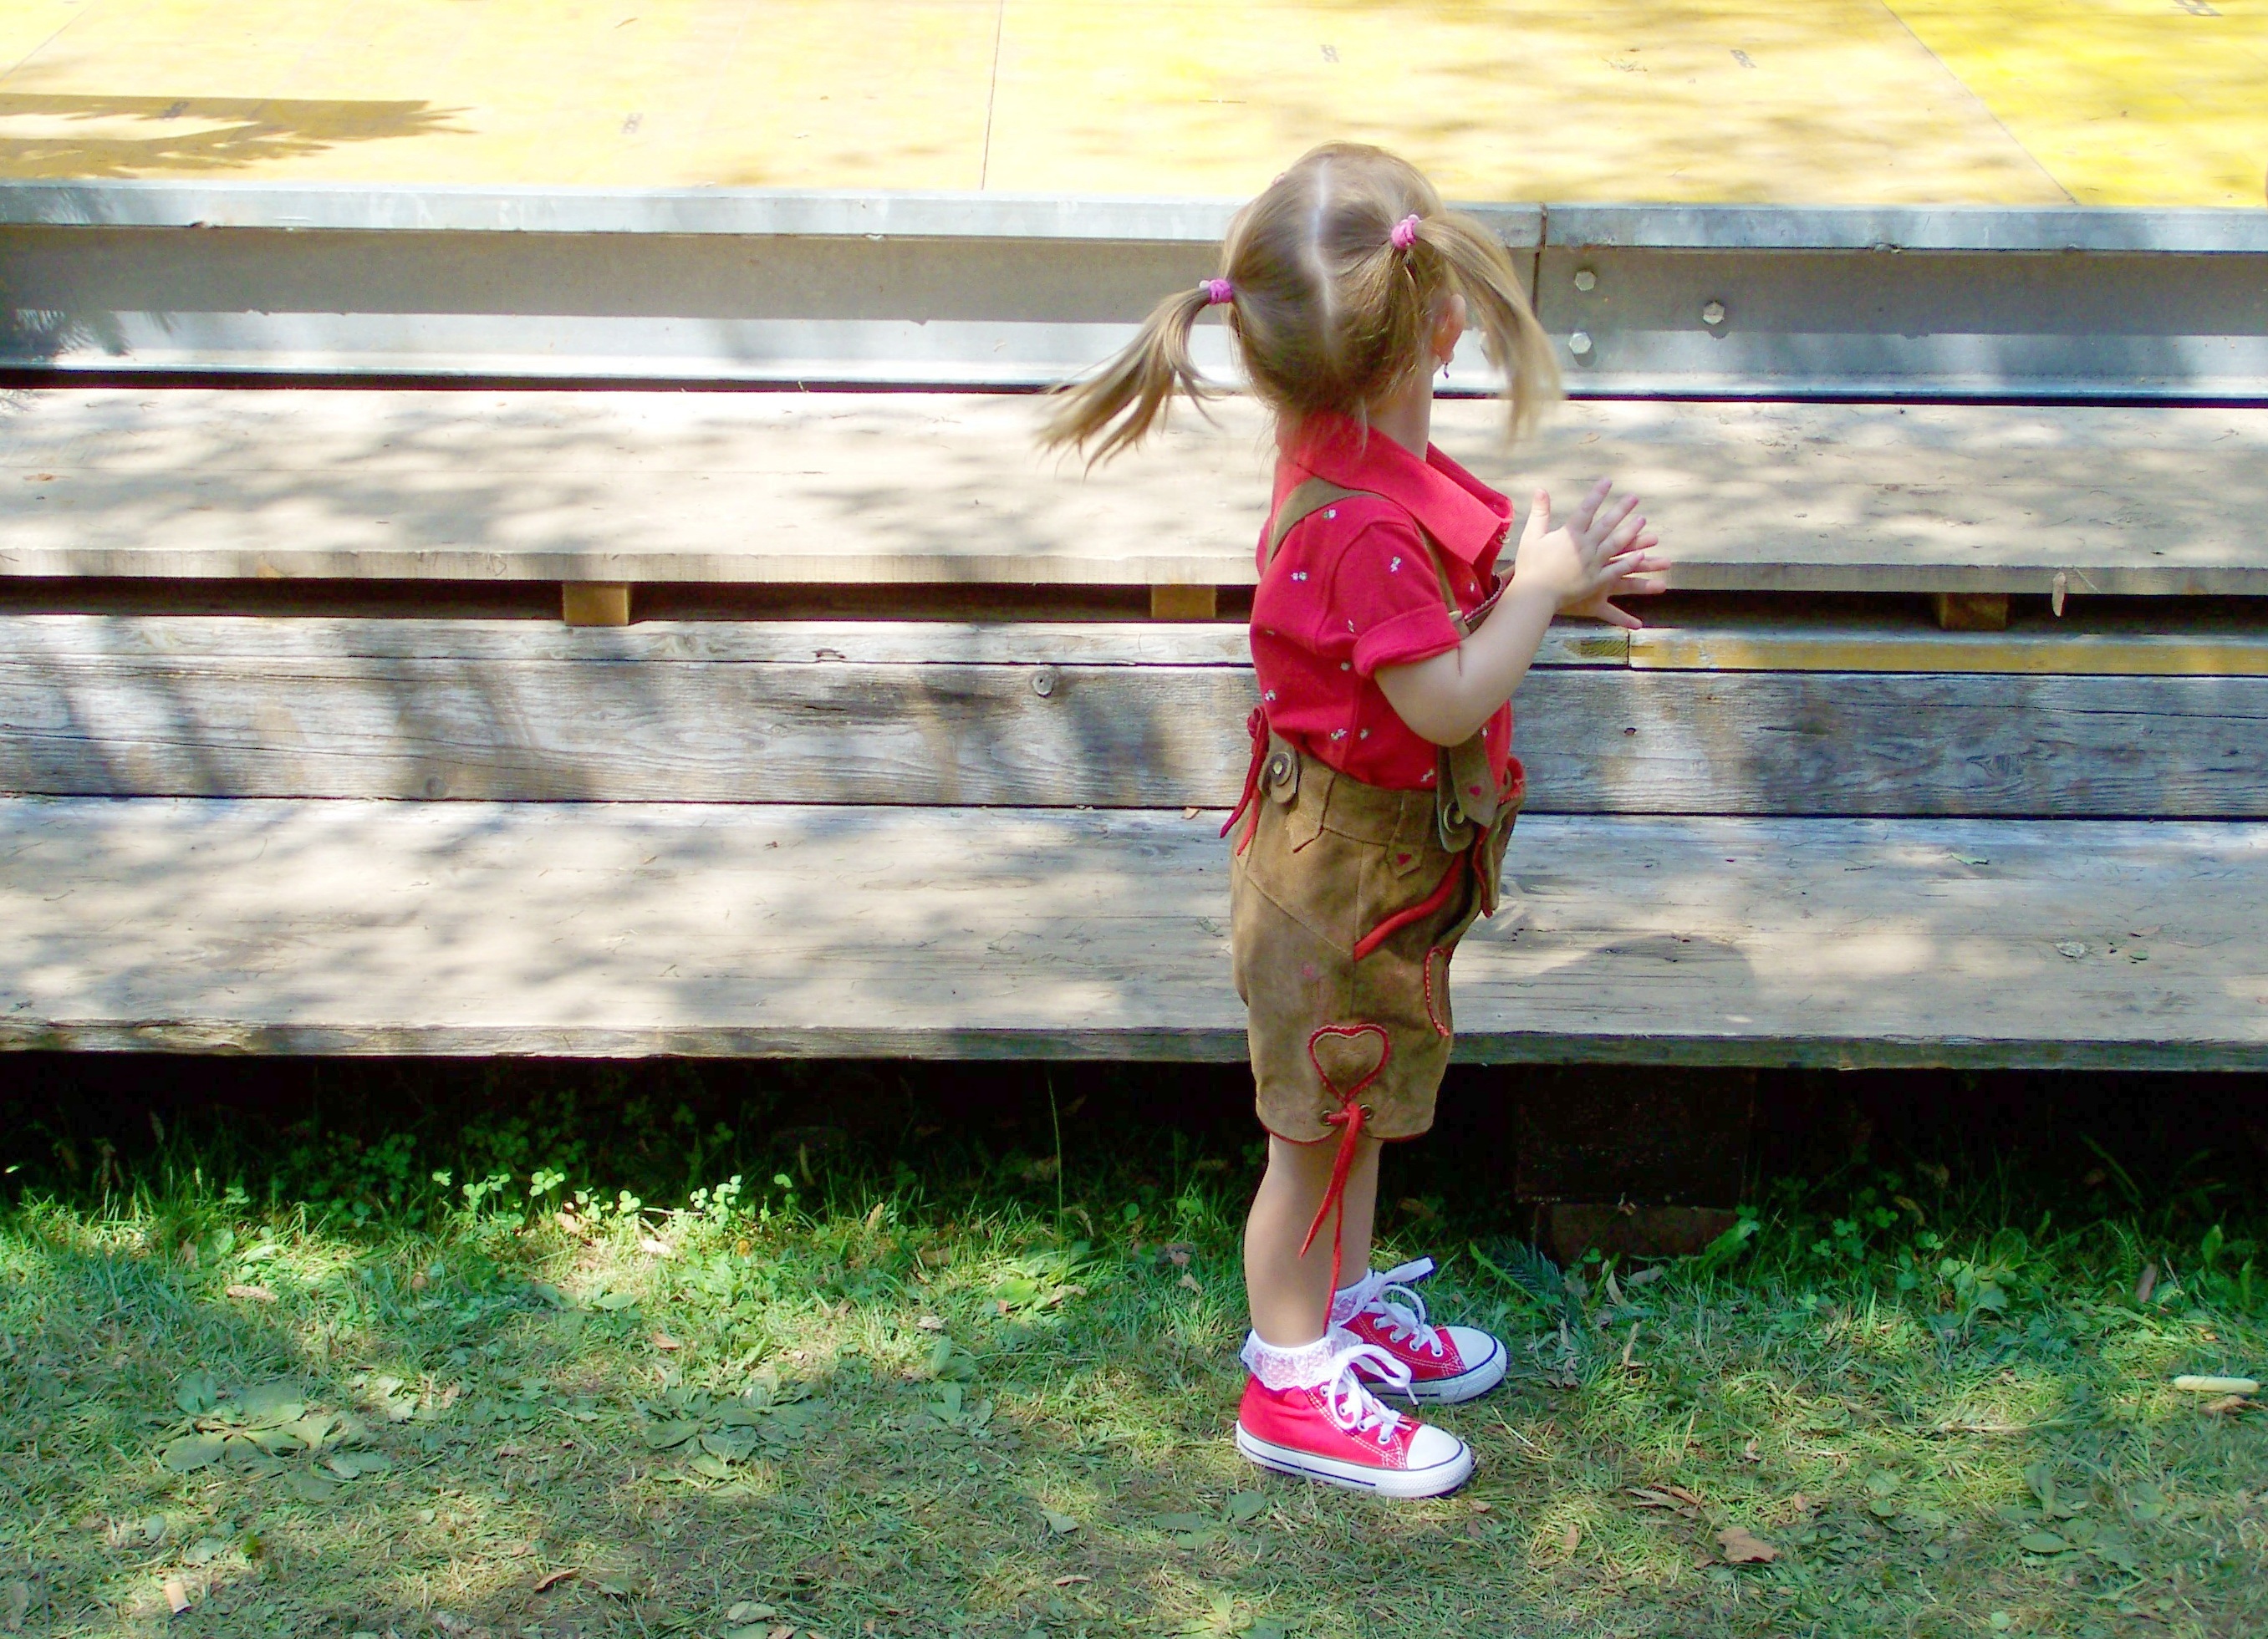
person, girl, cute, model, spring, child, fun, dress, toddler, beauty, little girl, photo shoot, human positions